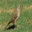
Label: bird